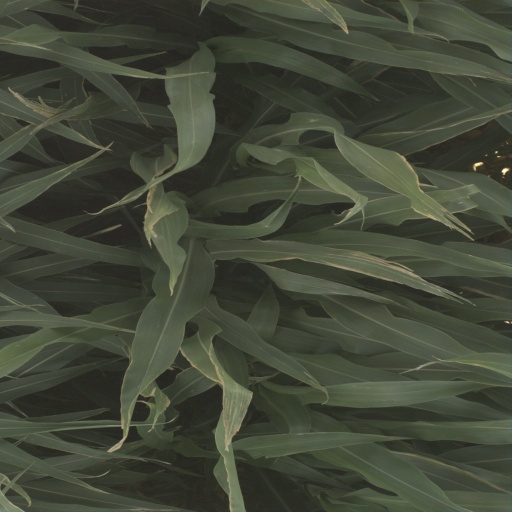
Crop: sorghum